The Real Housewives of Dallas season 4

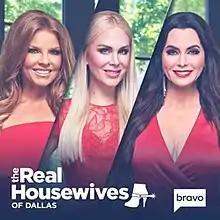
Cover used by the iTunes Store

The fourth season of "The Real Housewives of Dallas", an American reality television series, is broadcast on Bravo. It premiered on September 4, 2019, and is primarily filmed in Dallas, Texas. Its executive producers are Adam Karpel, Andrew Hoegl, John Paparazzo, Rich Bye, Samantha Billett and Andy Cohen.